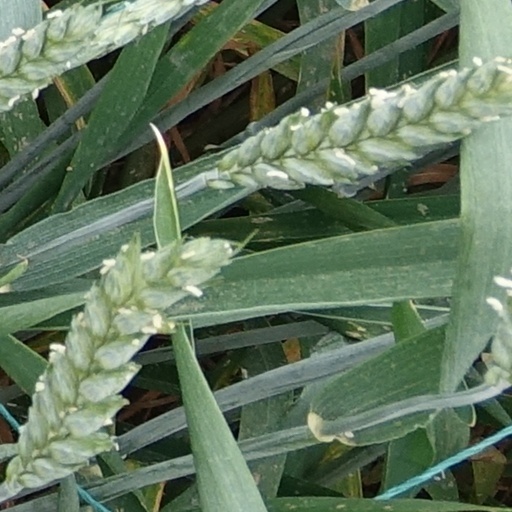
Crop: wheat